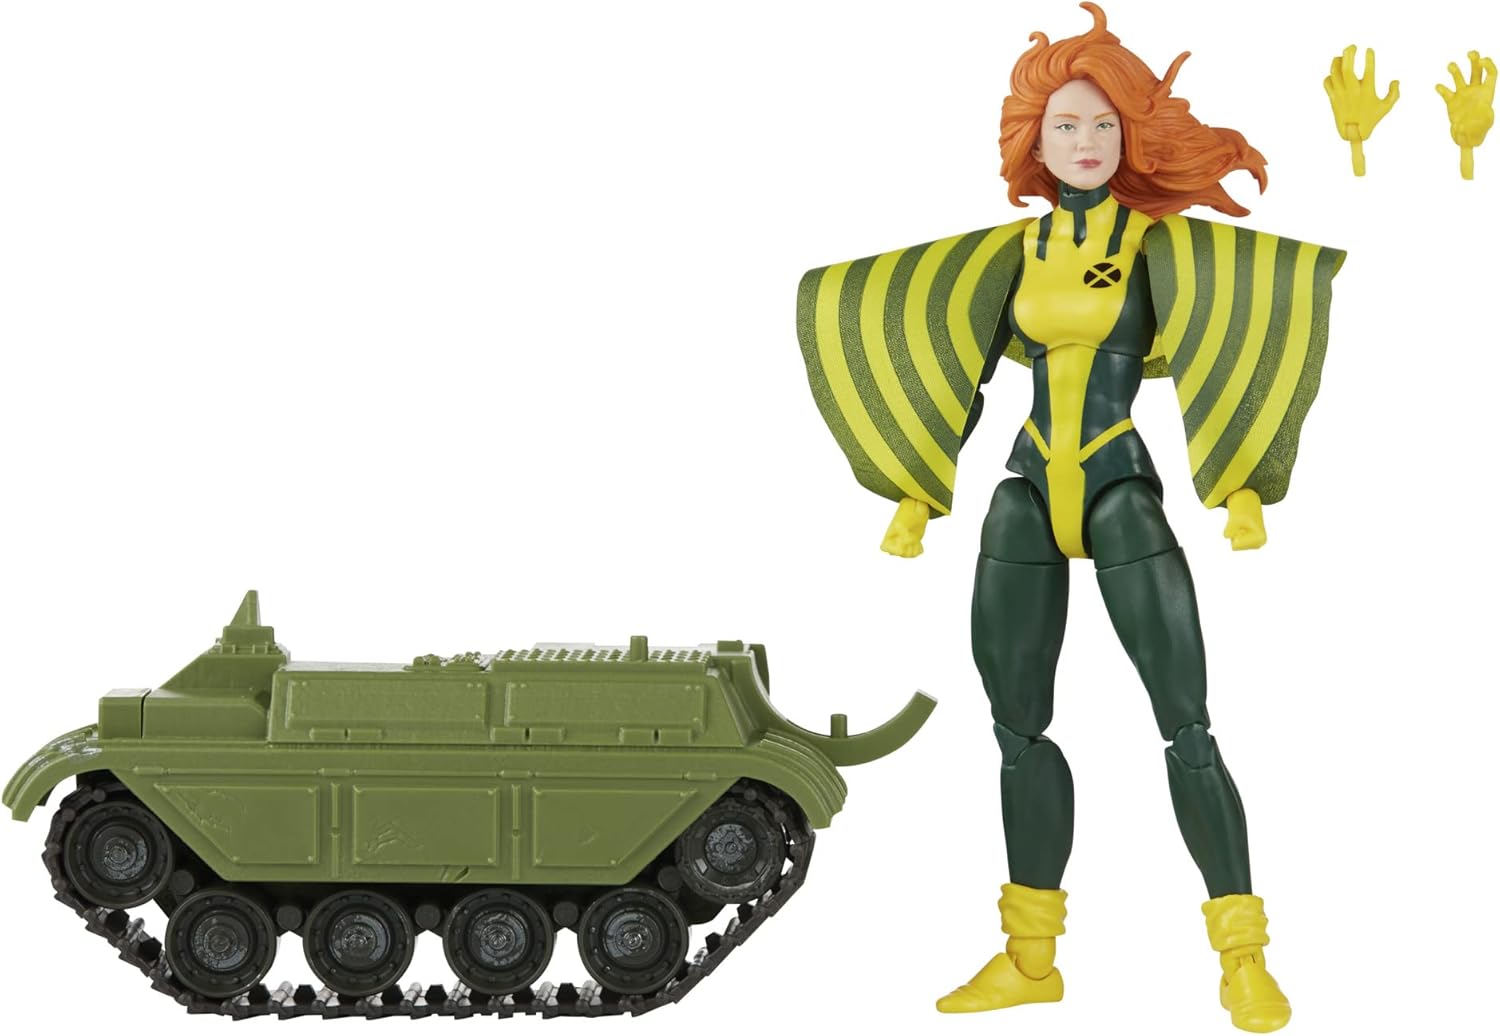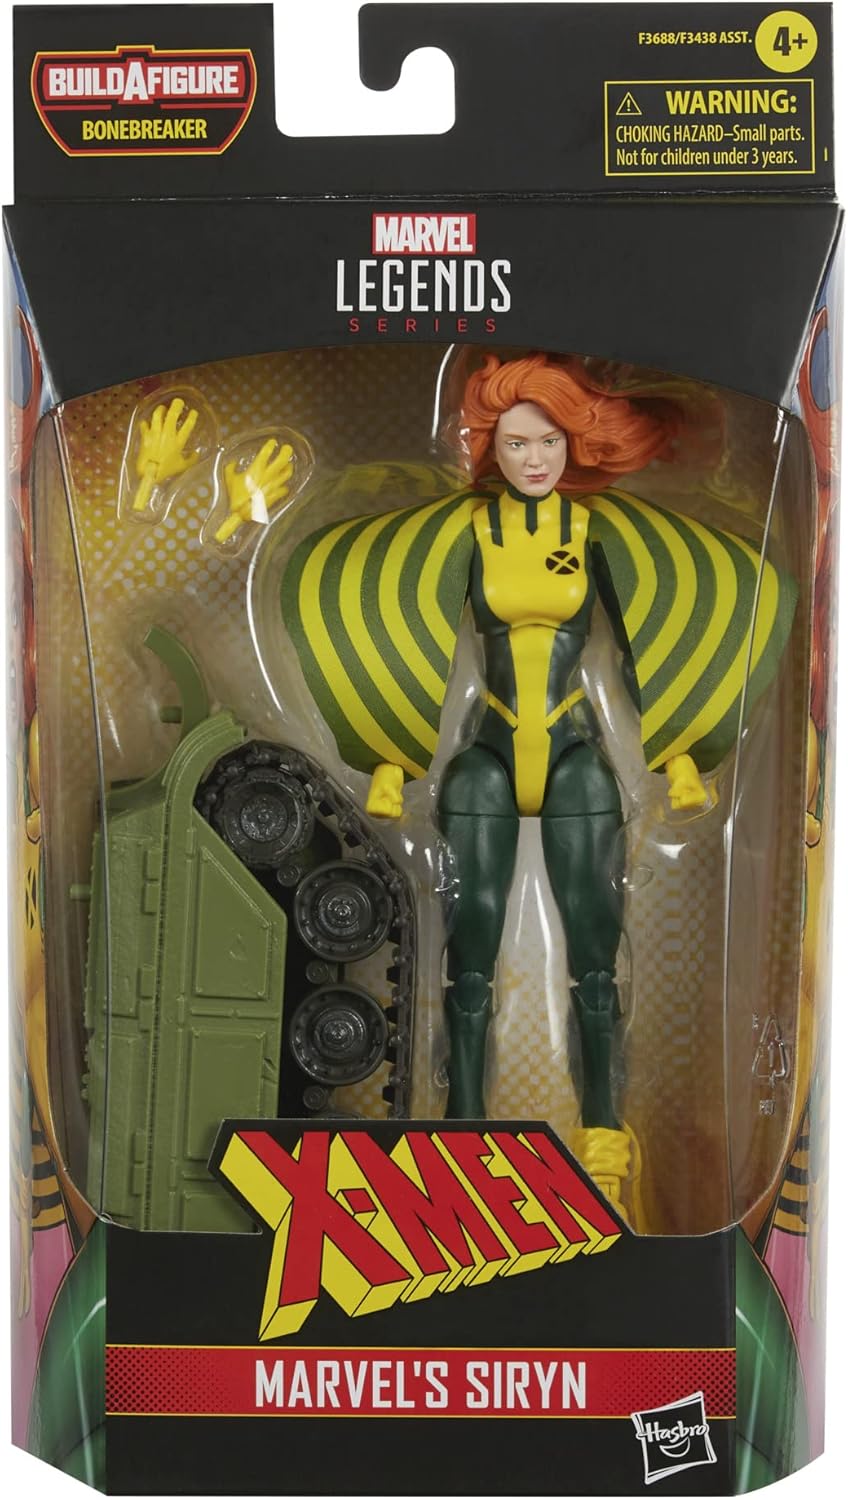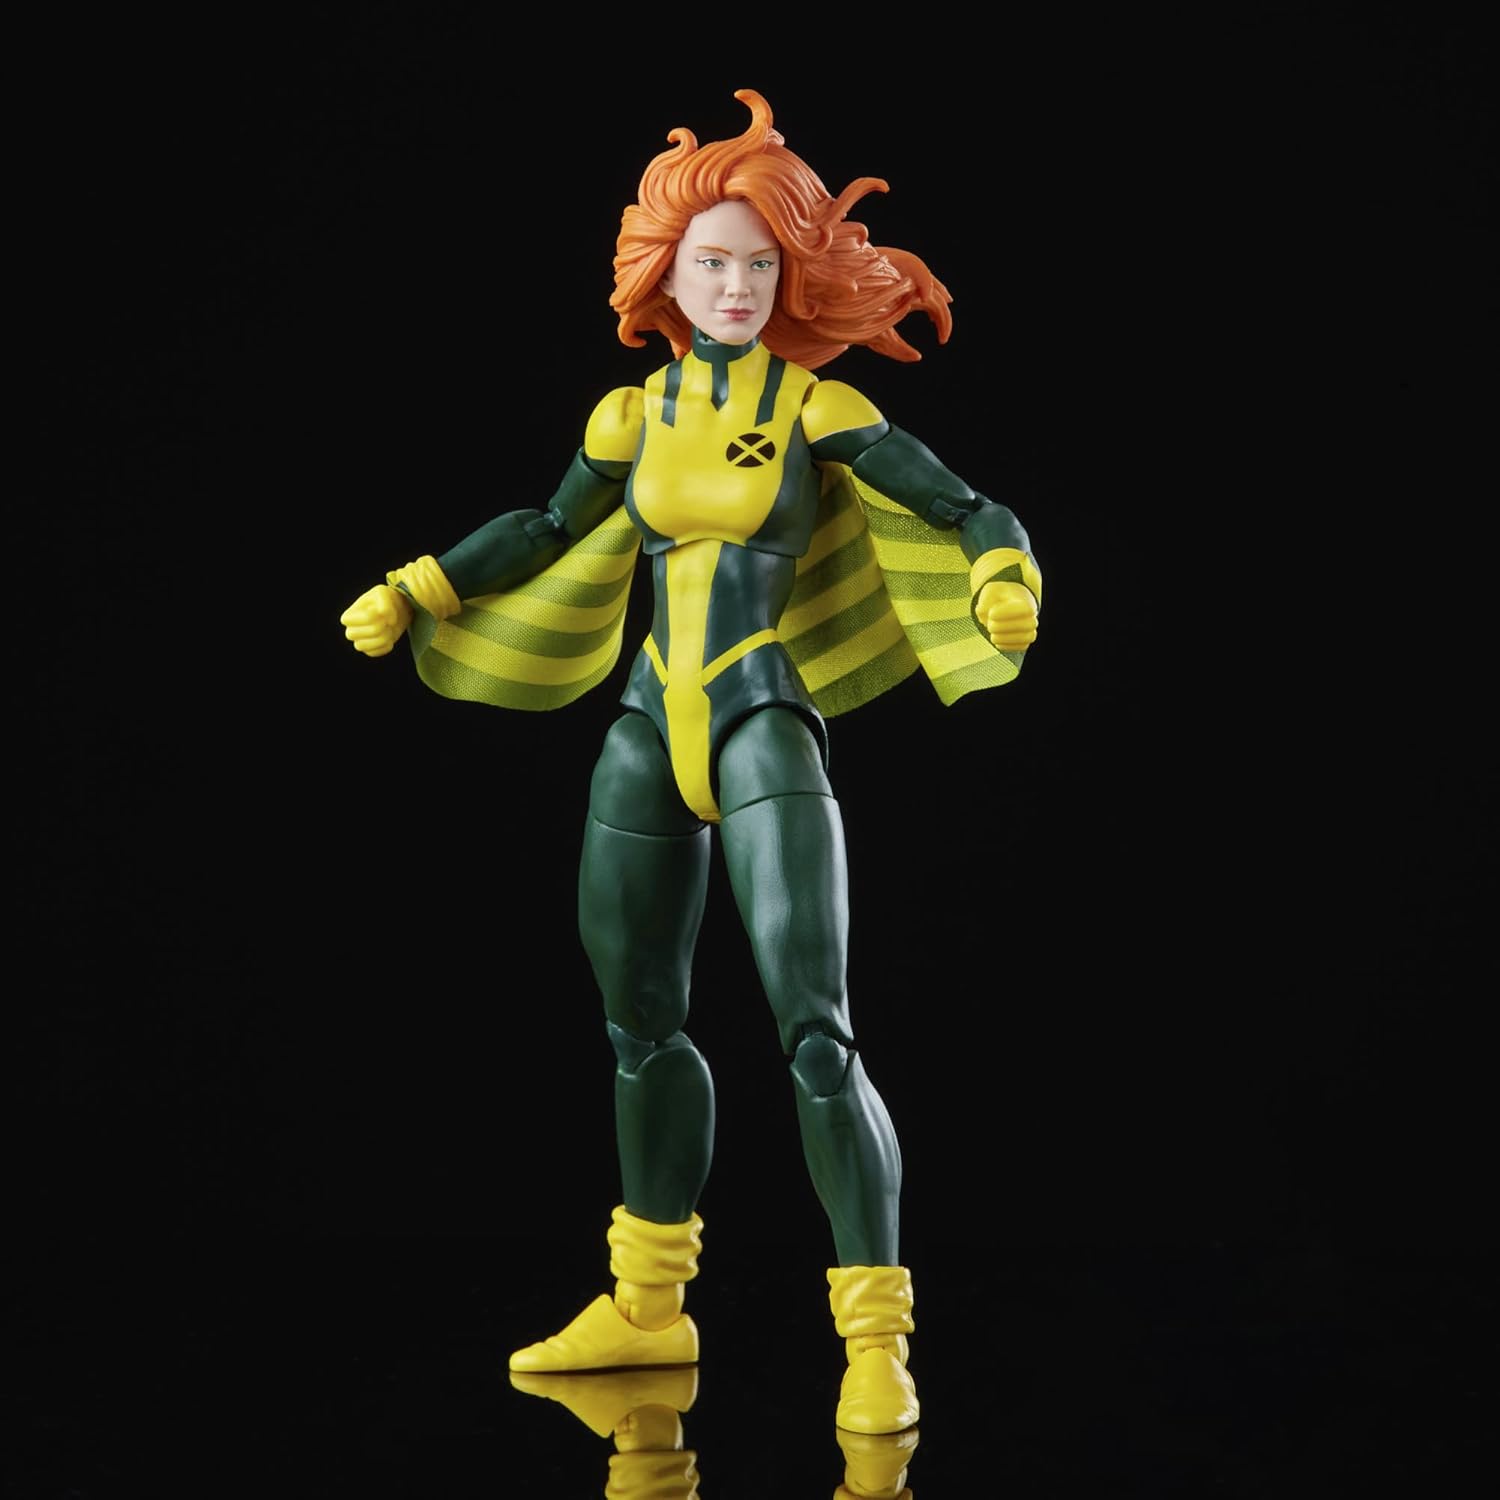
Marvel Legends Series X-Men Siryn Action Figure 6-inch Collectible Toy, 2 Accessories and 1 Build-A-Figure Part
Category: Toys & Games
Inheriting her mutant sonic scream from her father Banshee and raised by her criminal uncle, Black Tom Cassidy, Theresa Cassidy forges her own heroic path with X-Factor as Siryn! With over 80 years of entertainment history, Marvel has become a cornerstone of fan collections around the world. With the Marvel Legends Series, fan favorite Marvel Comic Universe and Marvel Cinematic Universe characters are designed with premium detail and articulation for posing and display in collections. From figures to vehicles to premium roleplay items, the Marvel Legends Series offers elite character-inspired product for Marvel fans and collectors. Additional figures each sold separately. Subject to availability.
Features: 6-INCH-SCALE COLLECTIBLE FIGURE: Fans, collectors, and kids alike can enjoy this 6-inch-scale Marvel’s Siryn figure, inspired by the character from Marvel Comics! | MARVEL COMICS-INSPIRED DESIGN: This Marvel’s Siryn figure features the character’s classic Marvel Comics costume, including her signature glider cape! | PREMIUM ARTICULATION AND ACCESSORIES: This 6-inch Legends Series Marvel’s Siryn figure features premium detailing and accessories, including alternate open and closed fists! | MARVEL UNIVERSE IN 6-INCH SCALE: Look for other Hasbro Marvel Legends X-Men figures with Marvel Entertainment-inspired characters, including Wolverine, Sabretooth, and Marvel’s Havok! (Additional figures each sold separately. Subject to availability.) | INCLUDES BUILD-A-FIGURE PART(S) (MARVEL’S BONEBREAKER): Each Marvel Legends X-Men figure includes at least one Build-A-Figure piece. Collect all the figures to assemble an additional figure (Additional figures each sold separately. Subject to availability.)